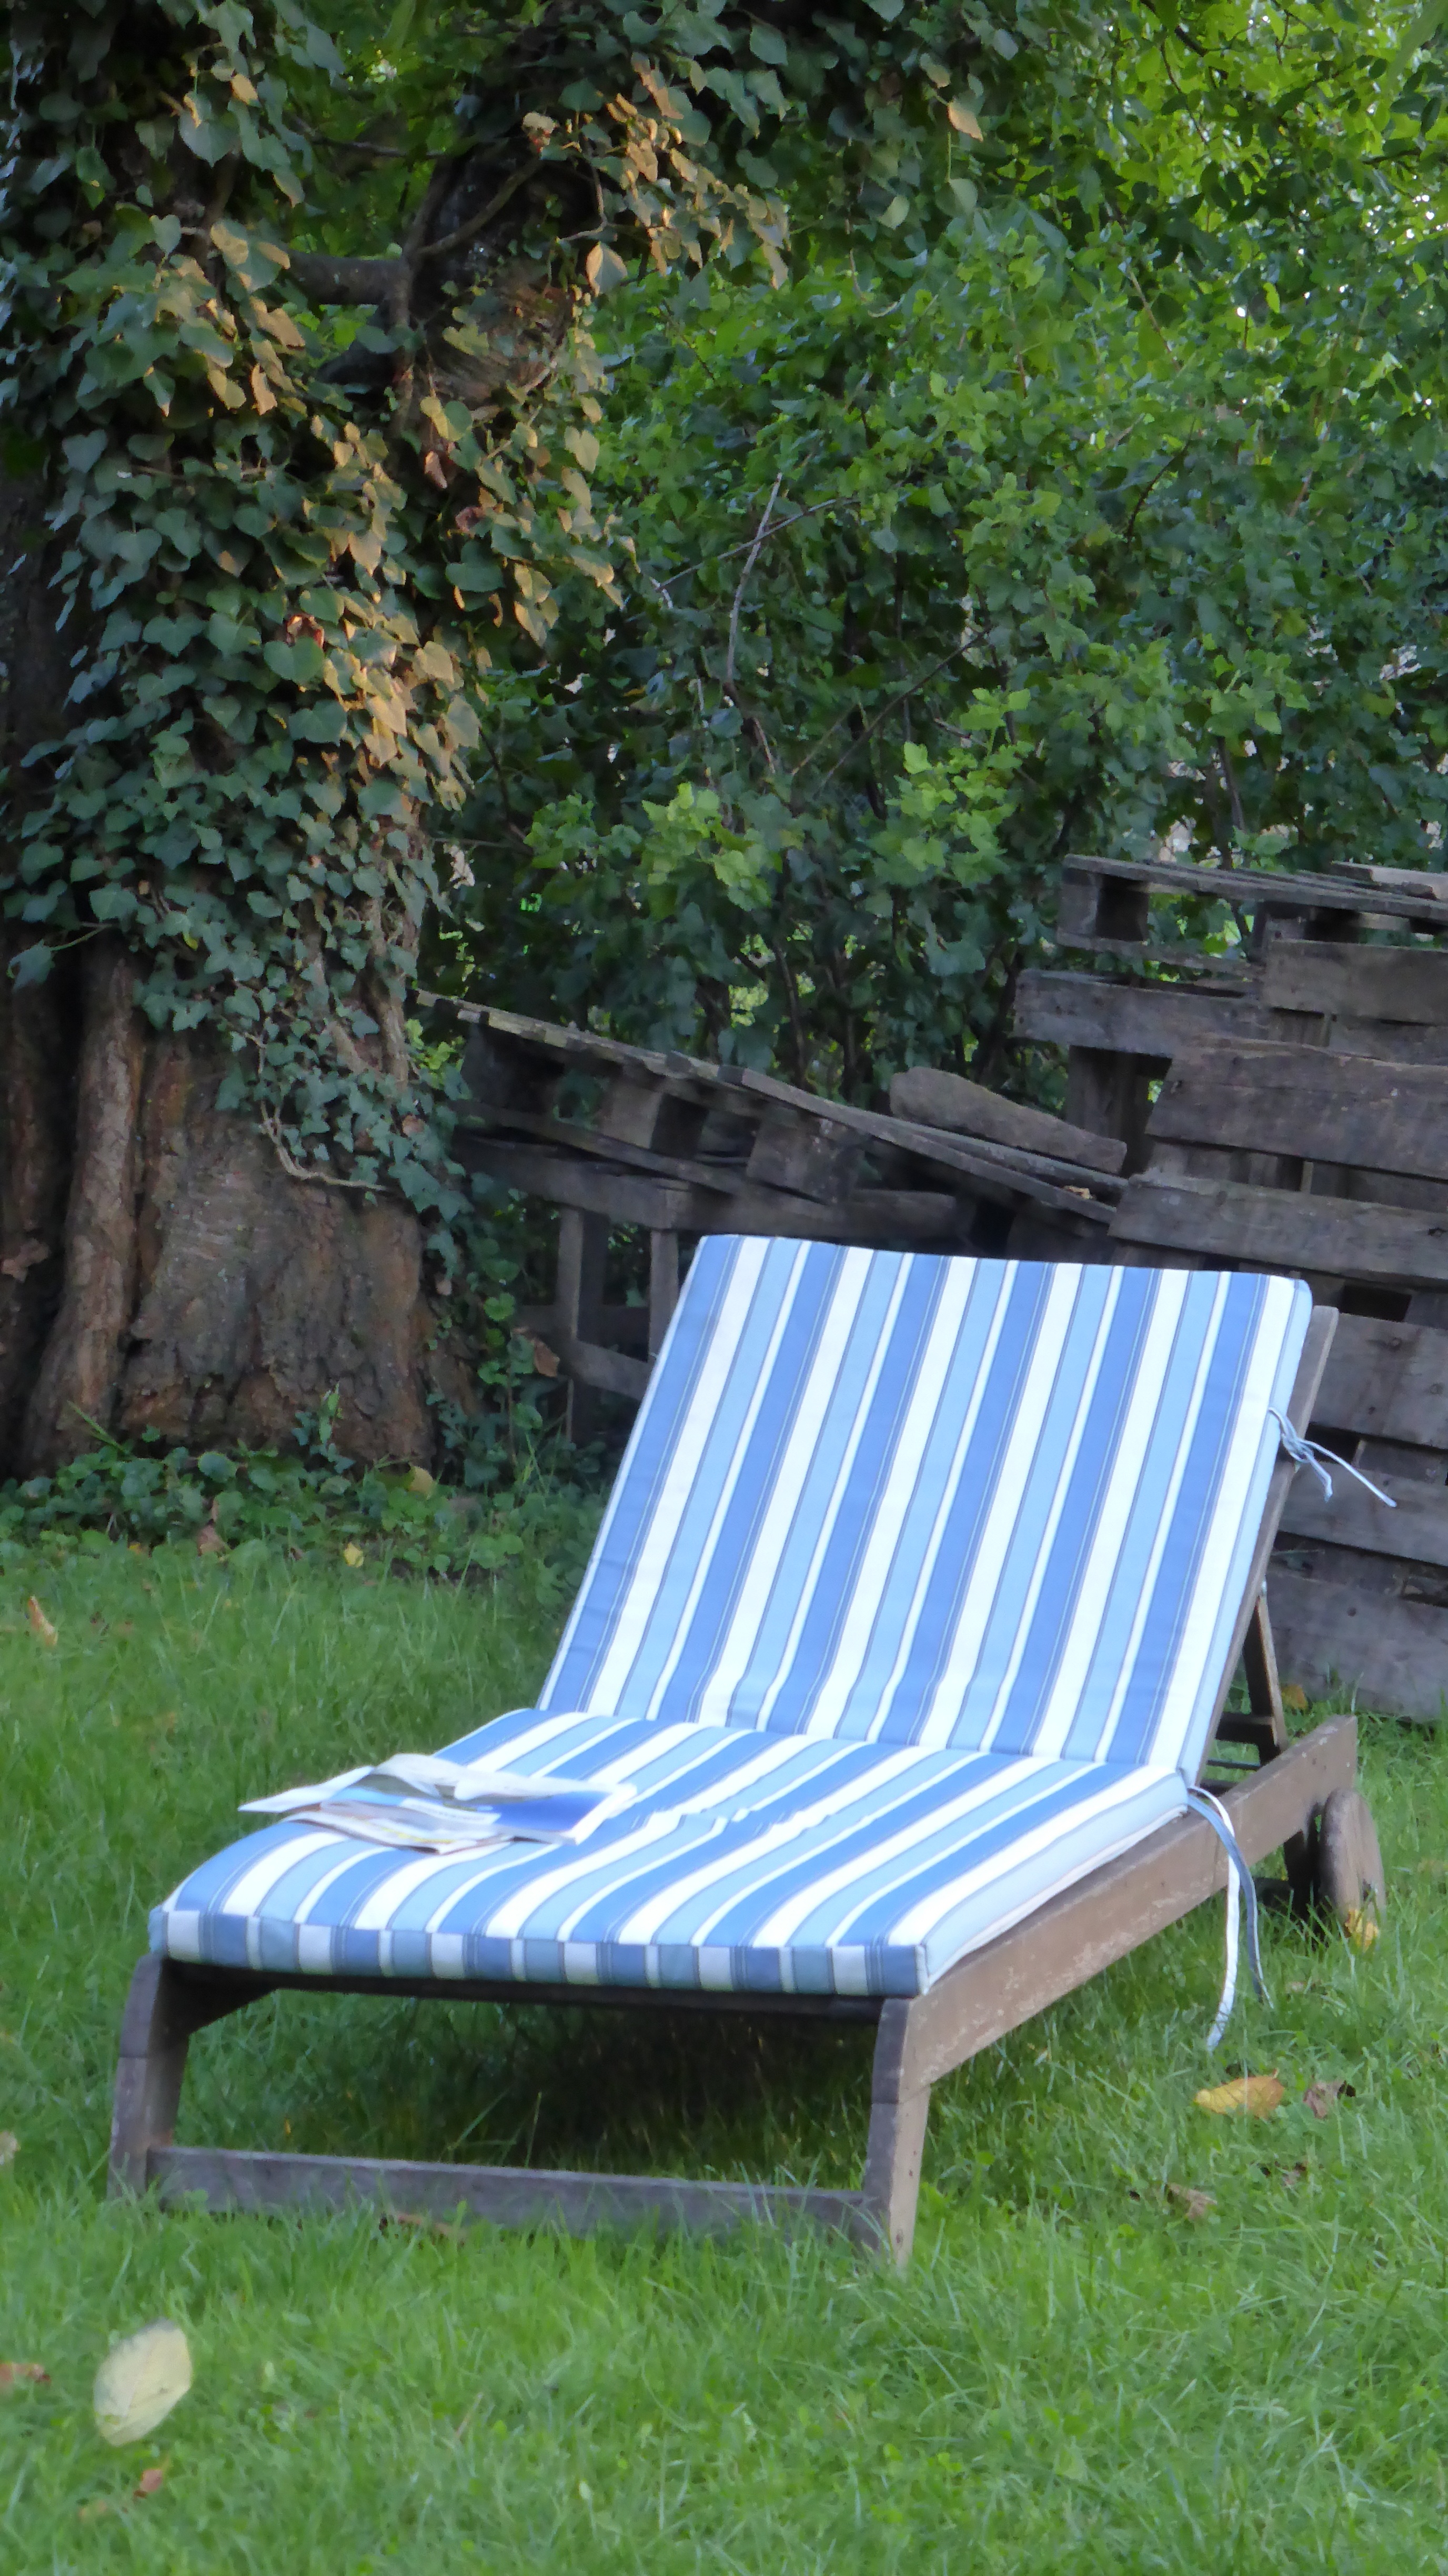
bench, summer, relax, holiday, backyard, rest, furniture, garden, leisure, holidays, stripes, deck chair, break, idyll, upholstery, outdoor furniture, studio couch